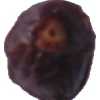
Label: dates